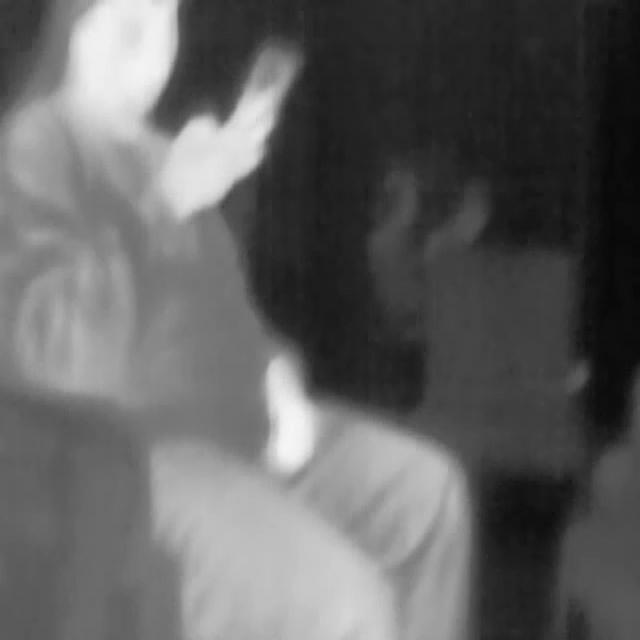
Detected objects:
label: person